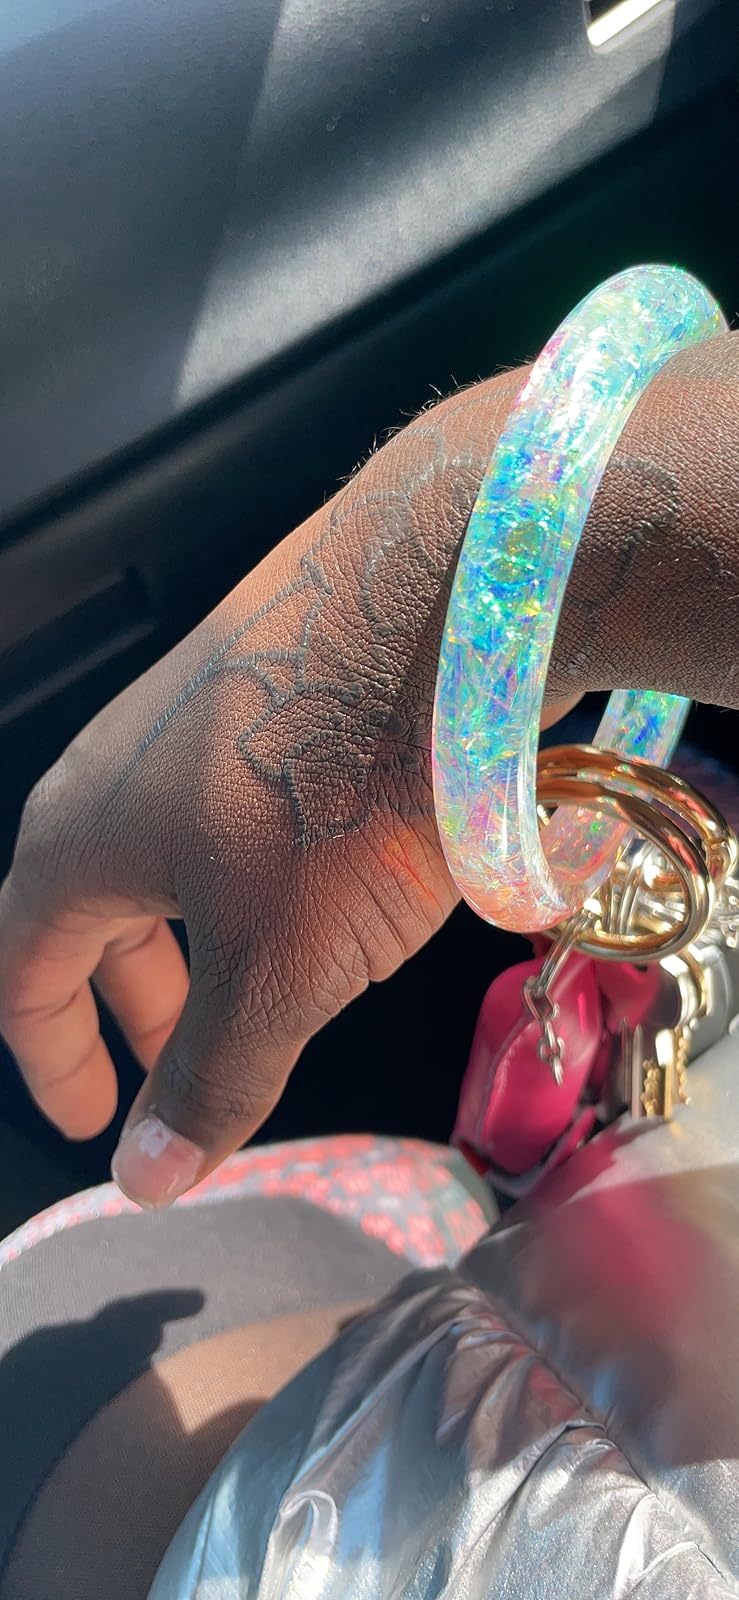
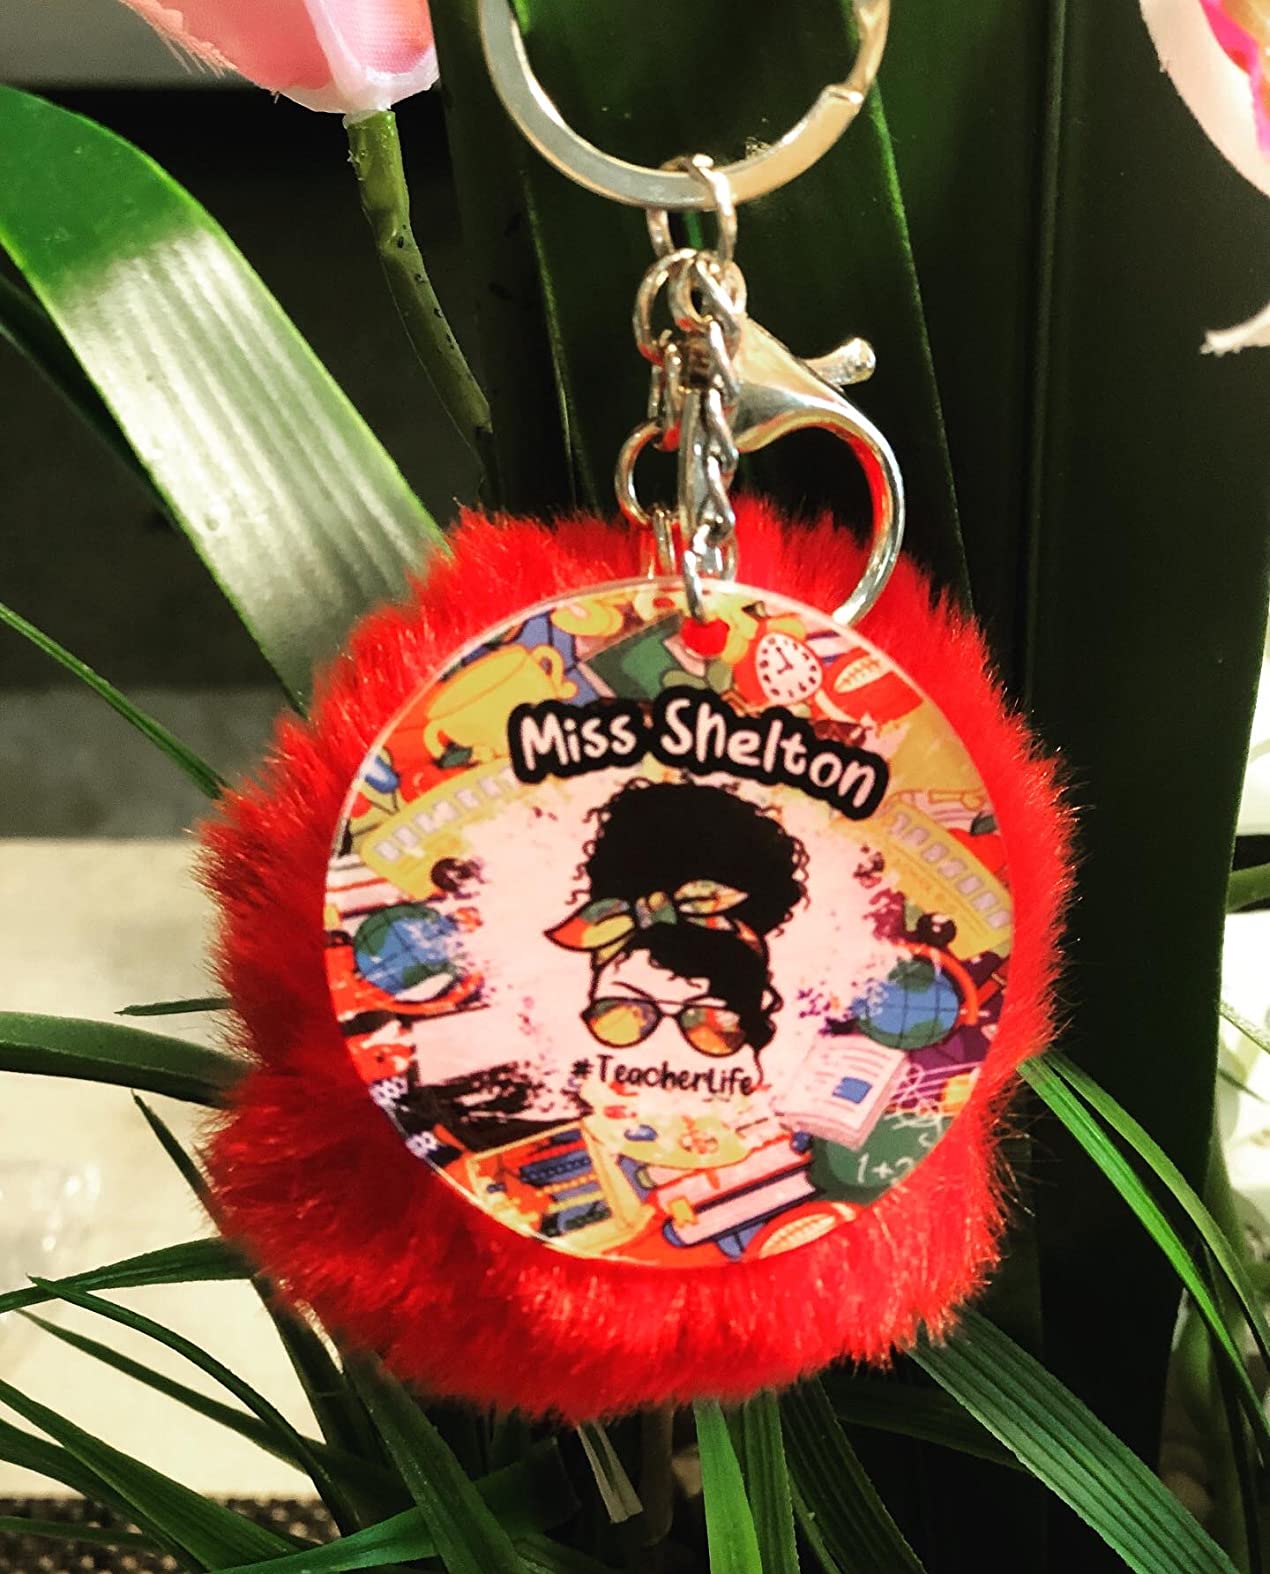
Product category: accessories_keychain
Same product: no